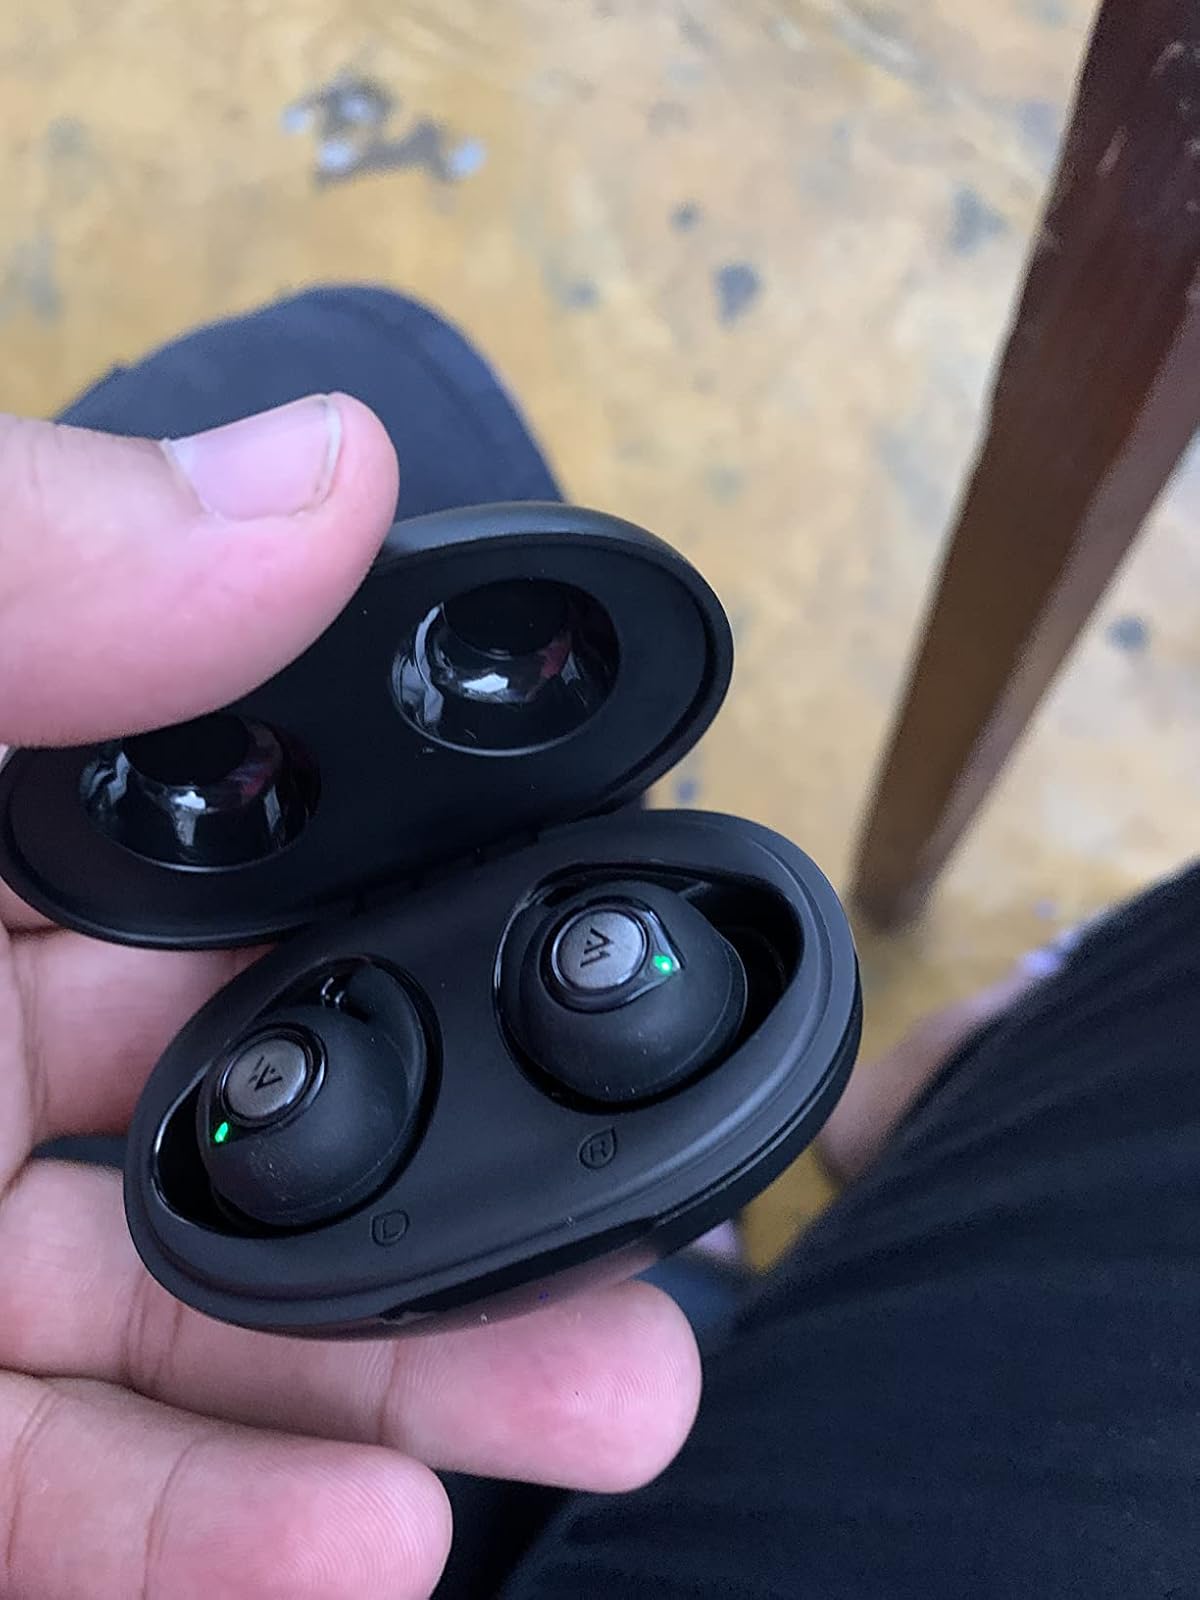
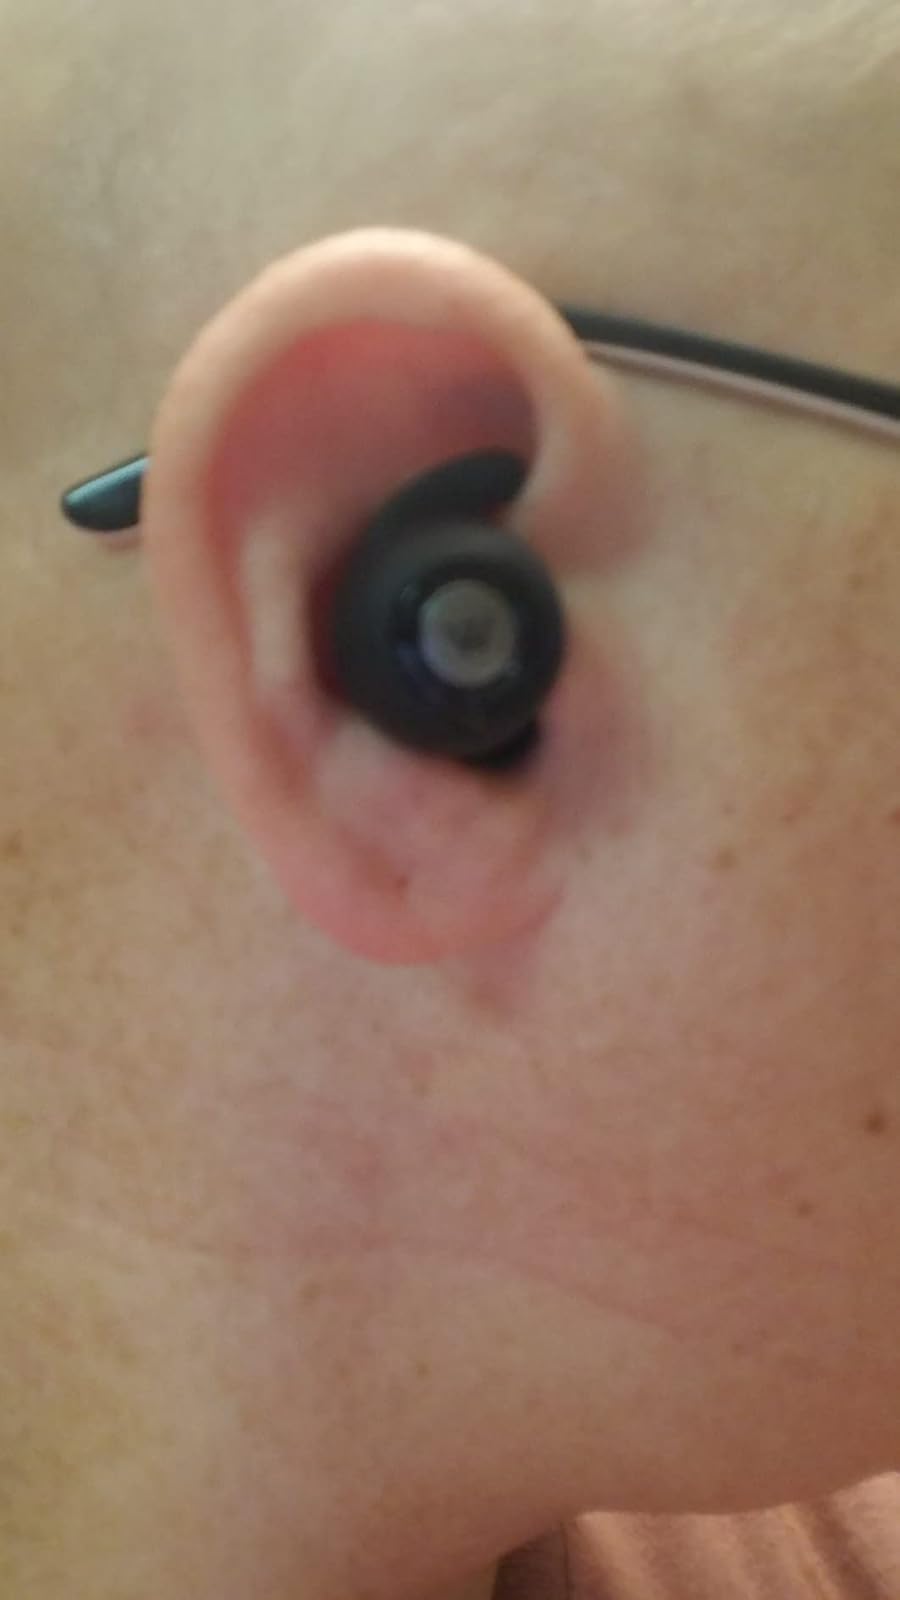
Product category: earbuds
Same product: yes